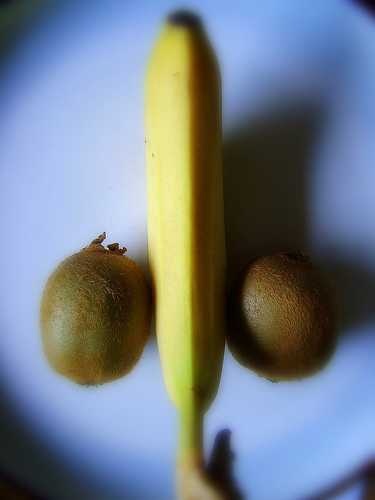
Label: Banana